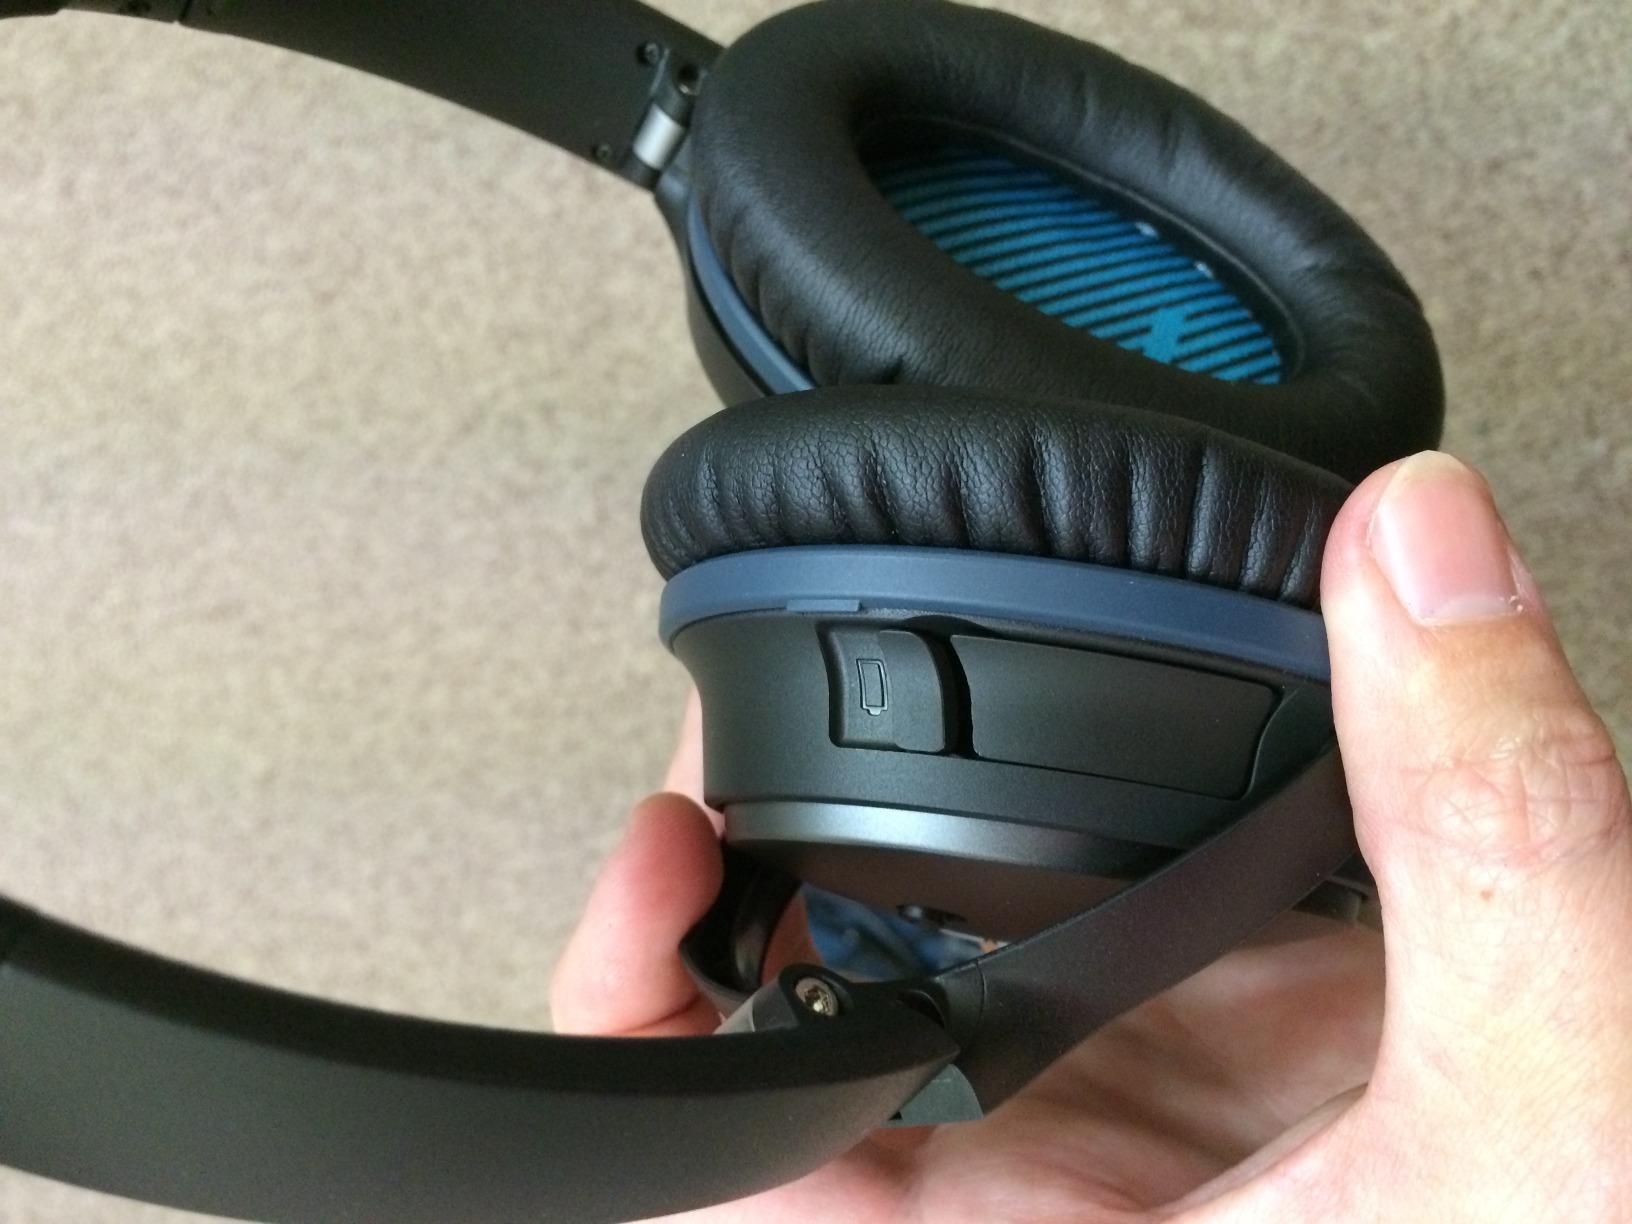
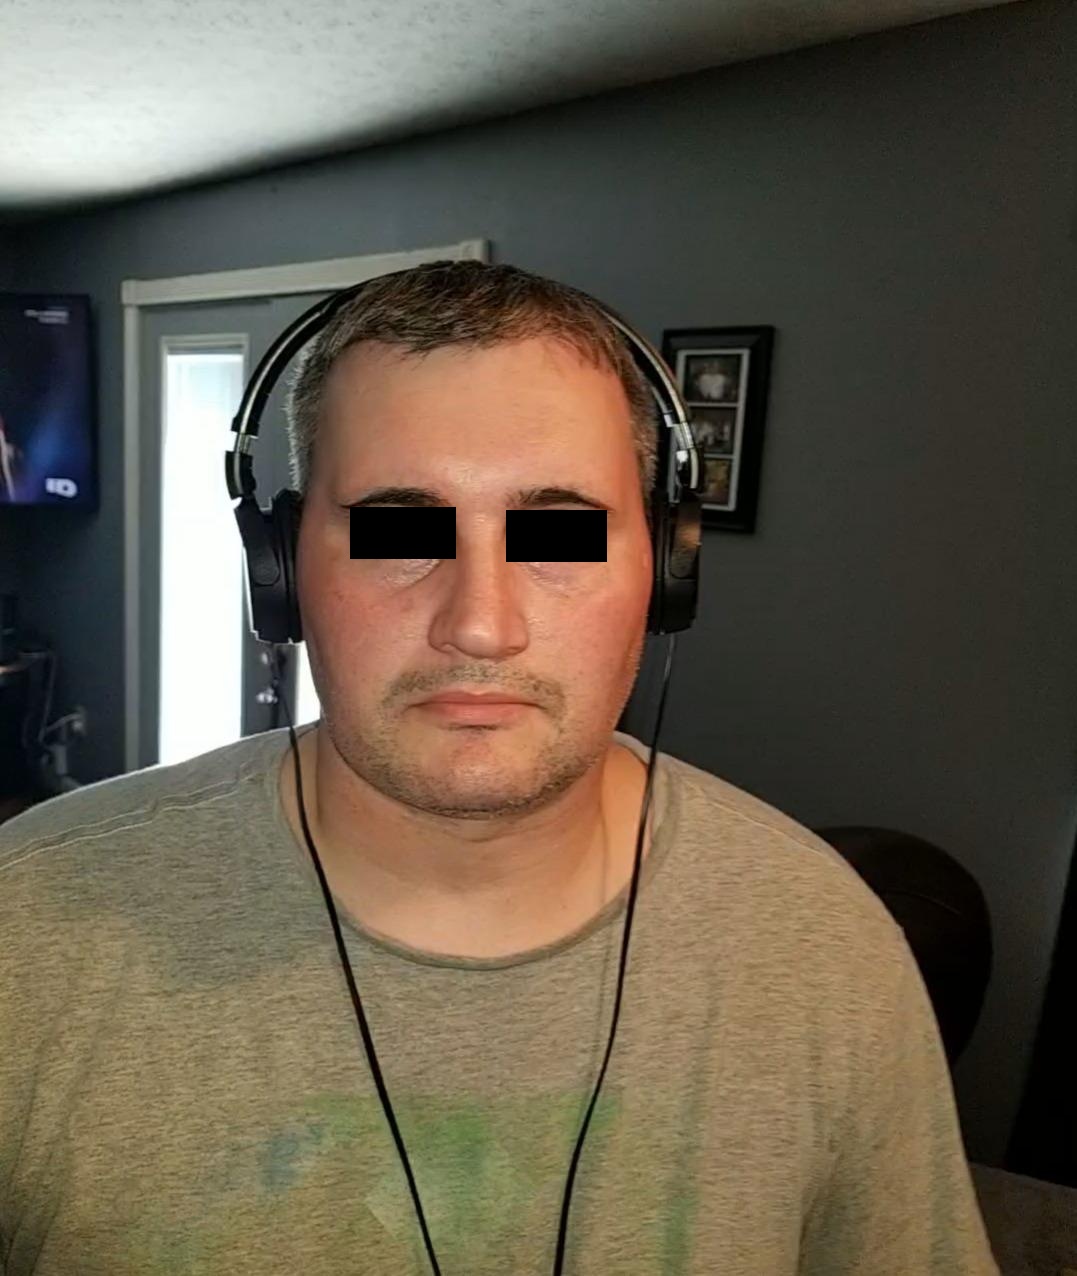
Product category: headphones
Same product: no